Sarod

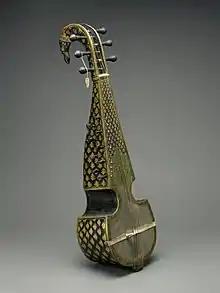
A 19th century sarod, at the Metropolitan Museum of Art.

The sarod is a stringed instrument, used in Hindustani music on the Indian subcontinent. Along with the sitar, it is among the most popular and prominent instruments. It is known for a deep, weighty, introspective sound, in contrast with the sweet, overtone-rich texture of the sitar, with sympathetic strings that give it a resonant, reverberant quality. A fretless instrument, it can produce the continuous slides between notes known as "meend" (glissandi), which are important in Indian music.